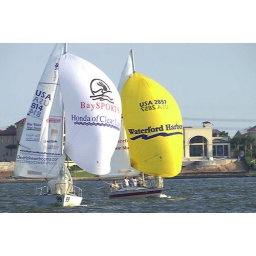
Clear Lake, Texas Wednesday sail boat races in 2006